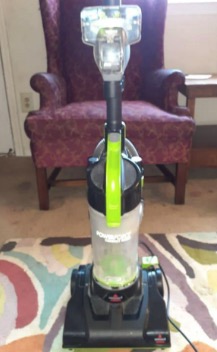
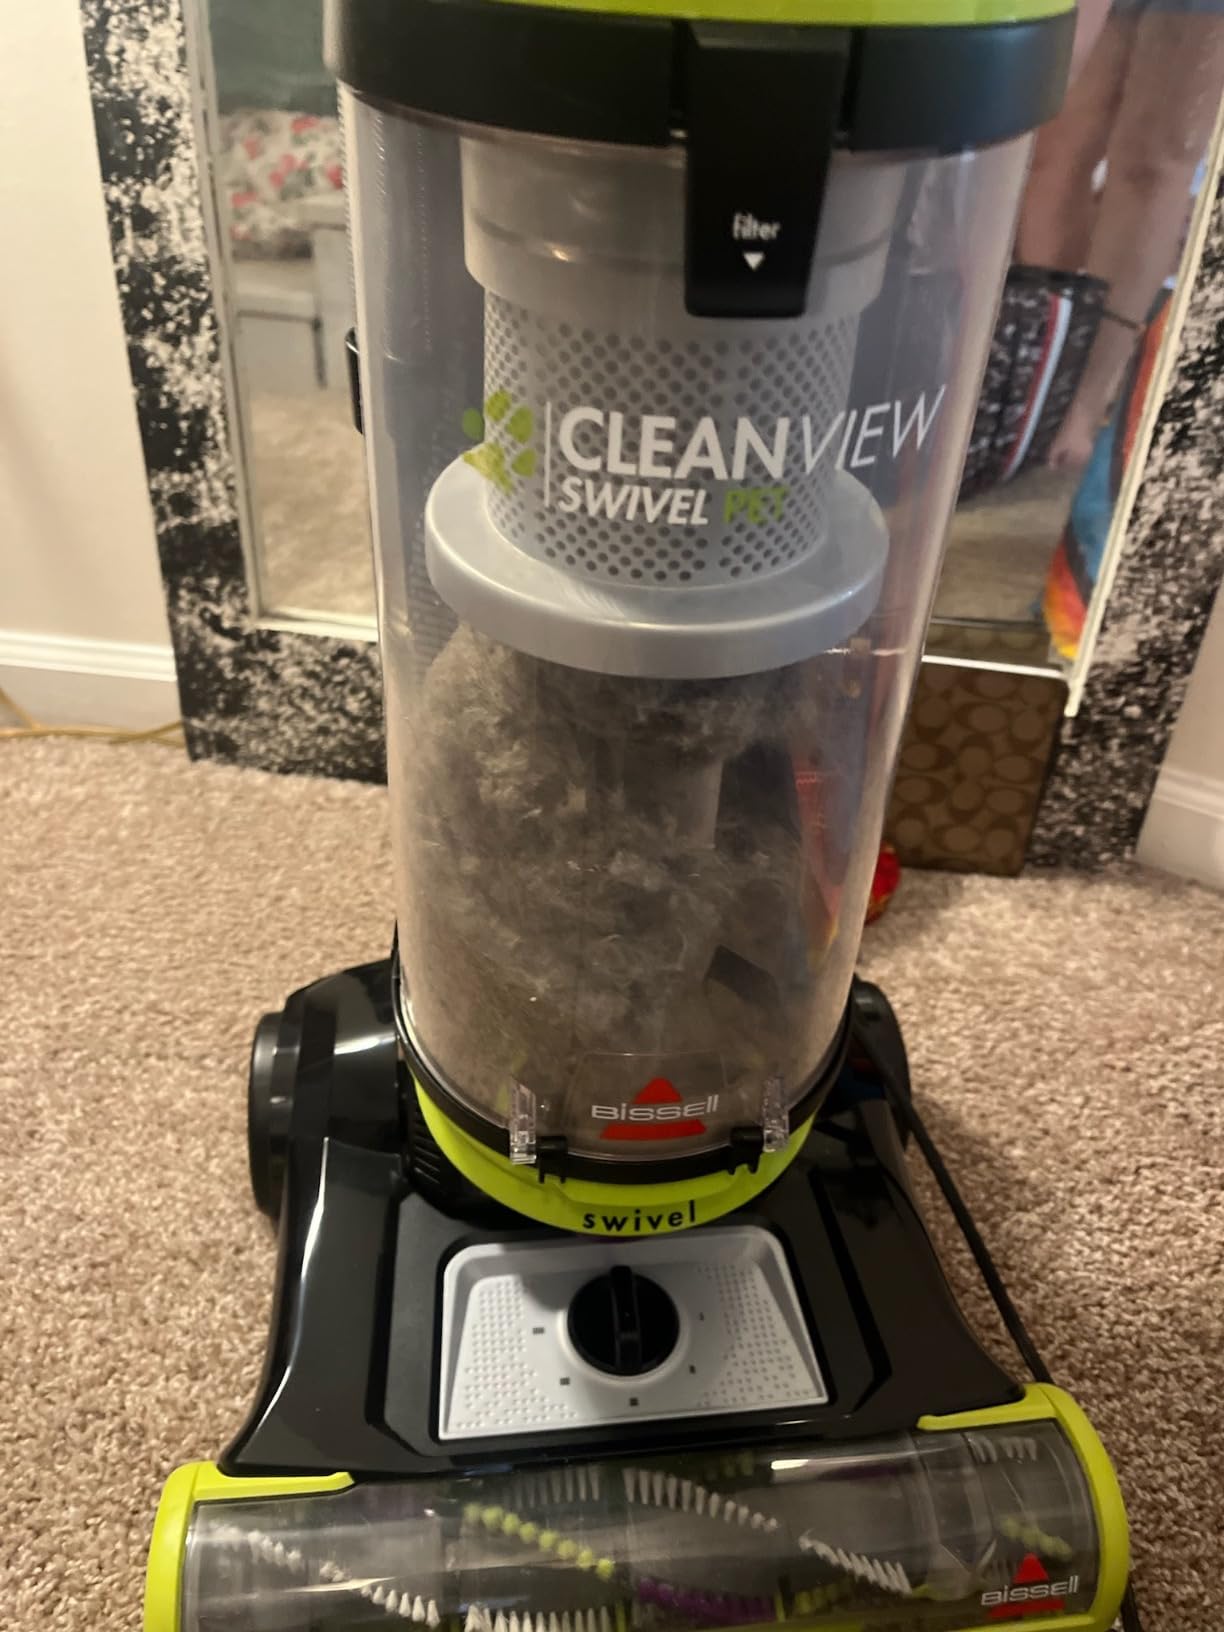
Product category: items_vacuum
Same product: no